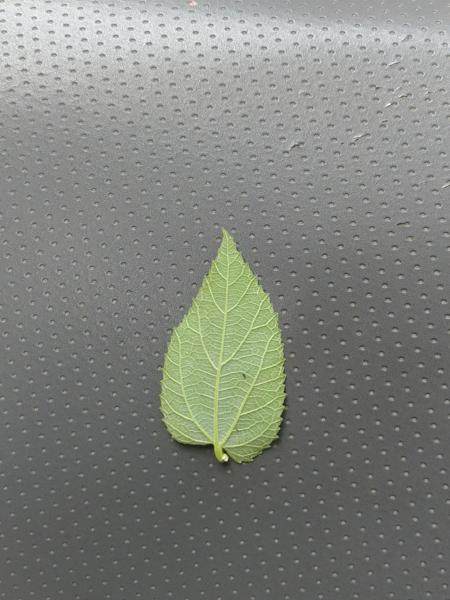
Plant: Gasagase